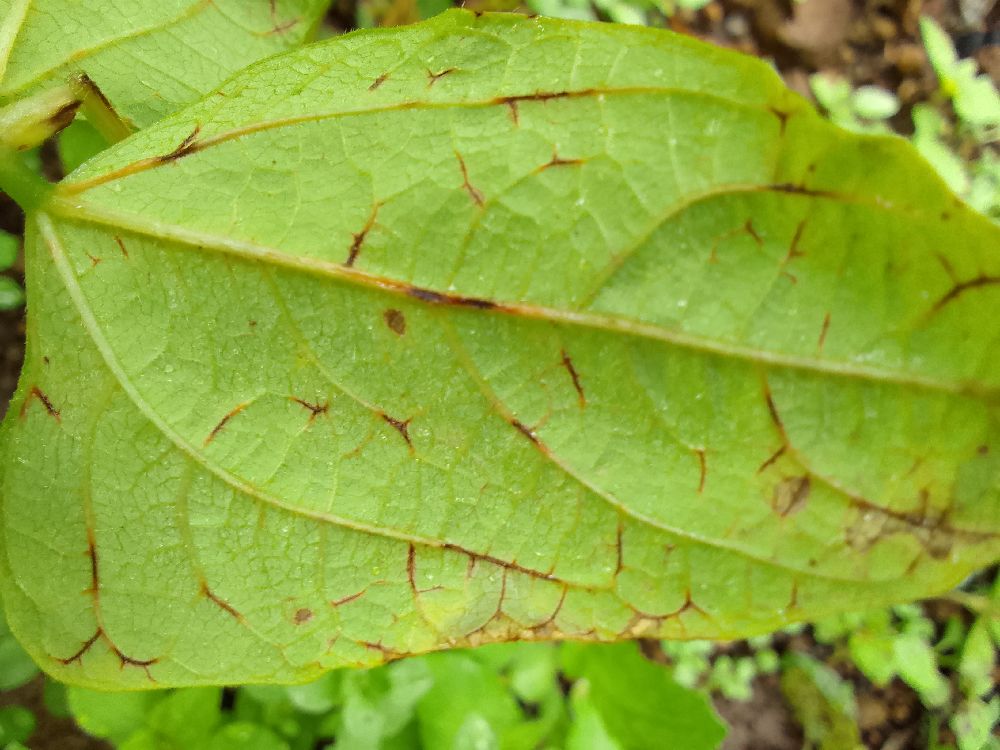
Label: anthracnose